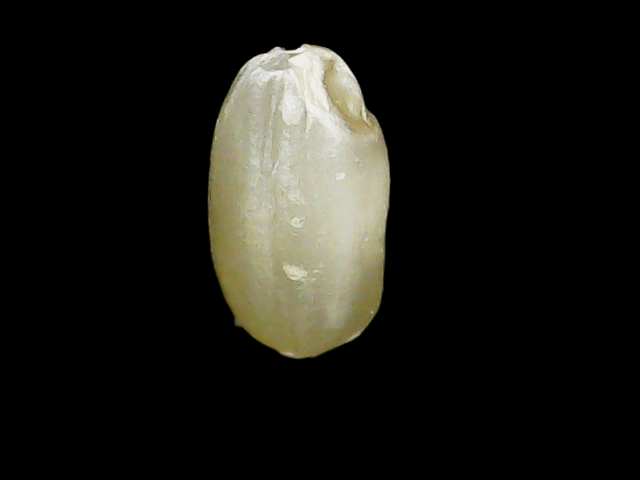
Rice variety: Binadhan8